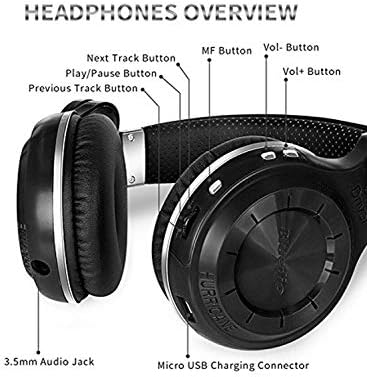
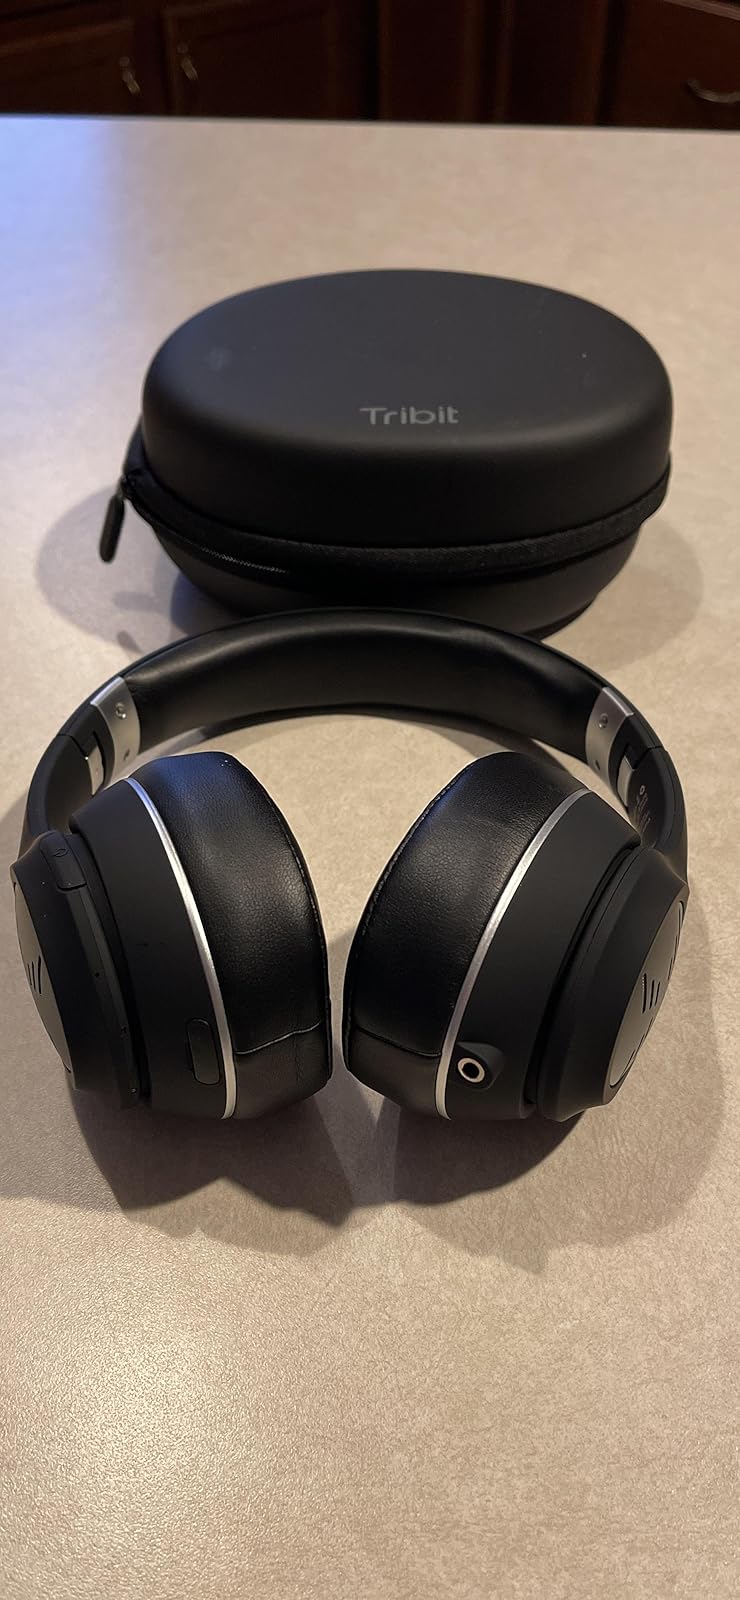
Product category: headphones
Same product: no